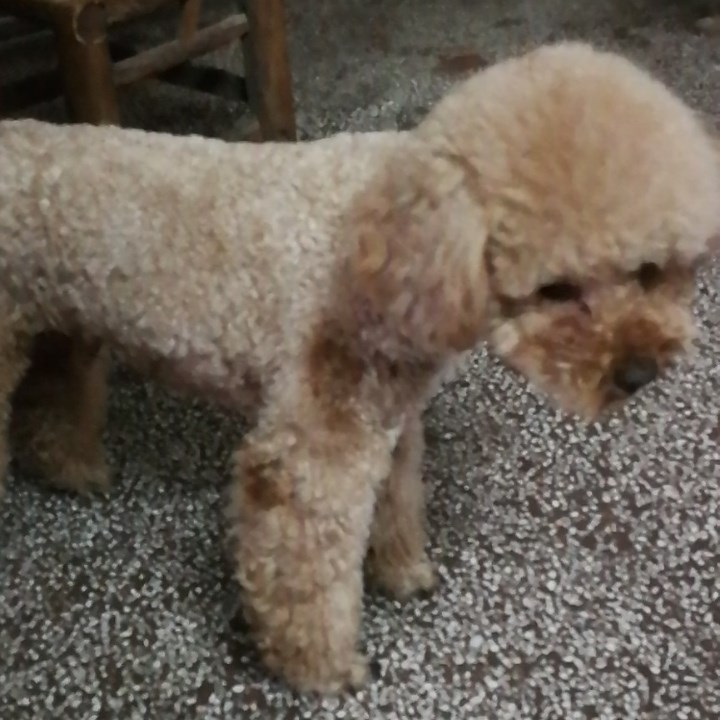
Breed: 2925-n000114-toy_poodle